Federal Baseball Club v. National League

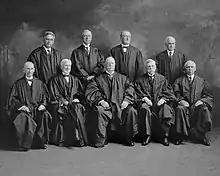
Taft Court in 1921.

In a unanimous decision written by Justice Oliver Wendell Holmes, the Court affirmed the Court of Appeals, holding that "the business is giving exhibitions of base ball, which are purely state affairs"; that is, that baseball was not interstate commerce for the purposes of the Sherman Act. Justice Holmes' decision was as follows: